František Udržal

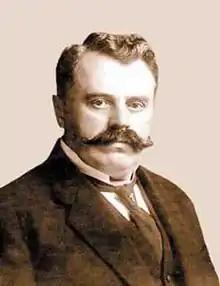
František Udržal

František Udržal (3 January 1866 in Dolní Roveň, Kingdom of Bohemia – 25 April 1938 in Prague) was a Czechoslovak politician.